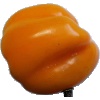
Label: Pepper Yellow 1